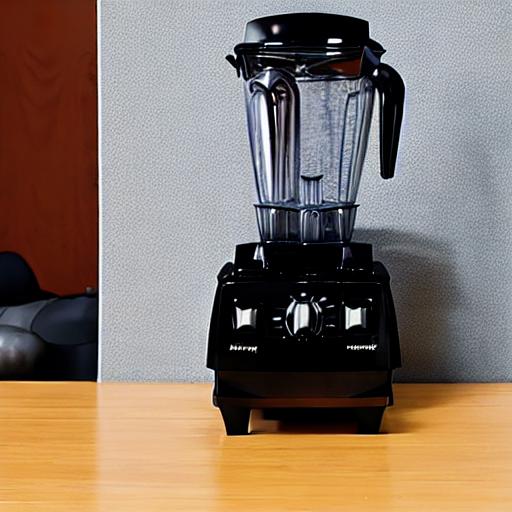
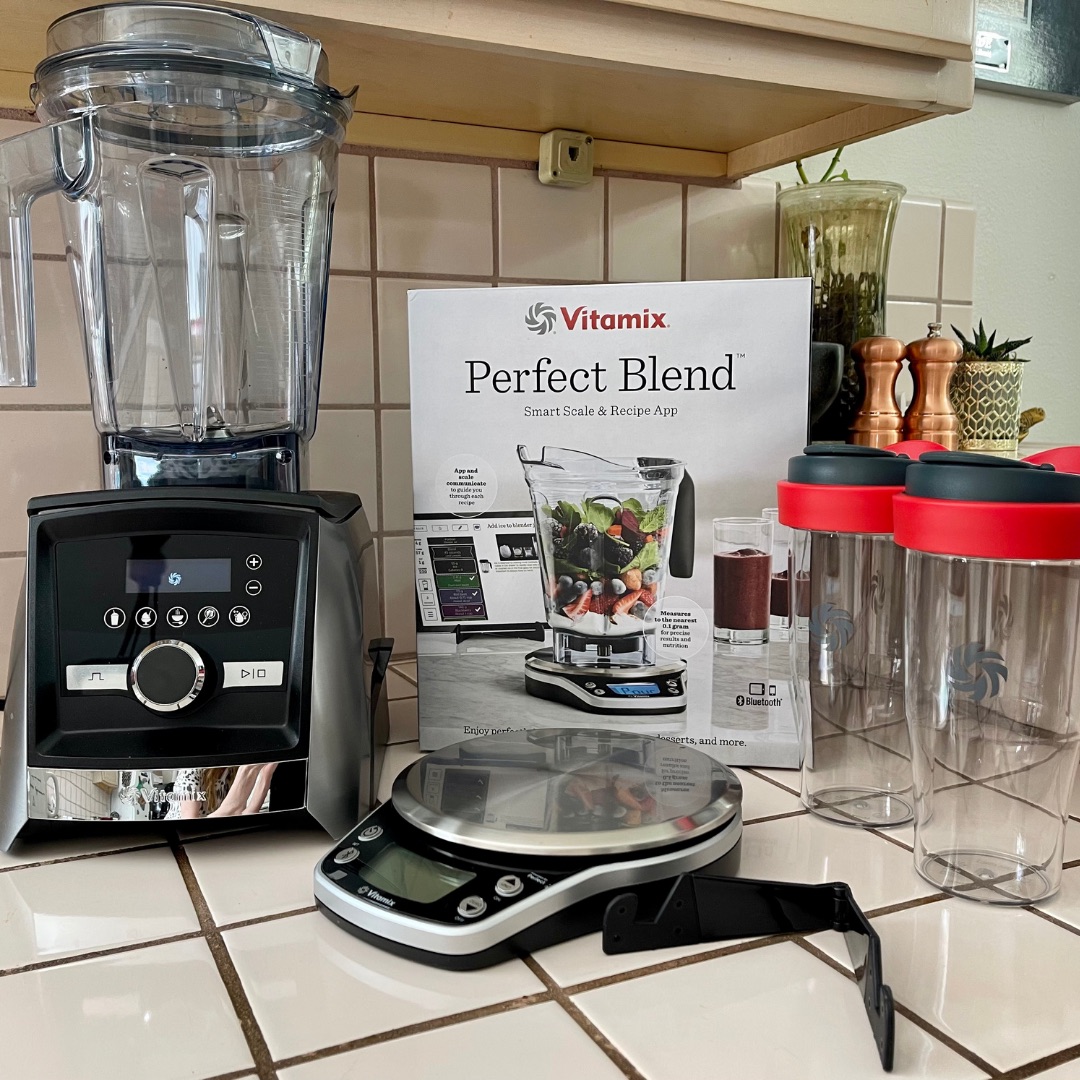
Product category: items_blender
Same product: no